Richard Rodgers Theatre

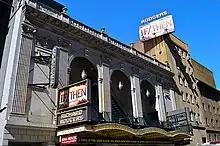
View from the east, while hosting "If/Then" in 2014; the stage house is visible at right

In 2013, the Richard Rodgers underwent a $3.5 million renovation conducted by EverGreene Architectural Arts. Up to 20 layers of paint were removed, and light-gray wall patterns and proscenium murals were installed. In addition, all 1,319 seats were replaced and a second arch in front of the original proscenium was removed. The first production at the renovated theater was "Romeo and Juliet", which had a limited engagement; it was succeeded by "If/Then" in 2014. As part of a settlement with the United States Department of Justice in 2014, the Nederlanders agreed to improve disabled access at their nine Broadway theaters, including the Richard Rodgers. Miranda's musical "Hamilton" opened at the theater in 2015 and has performed there since then. All Broadway theaters temporarily closed on March 12, 2020, due to the COVID-19 pandemic. The Richard Rodgers reopened on September 14, 2021, with performances of "Hamilton".